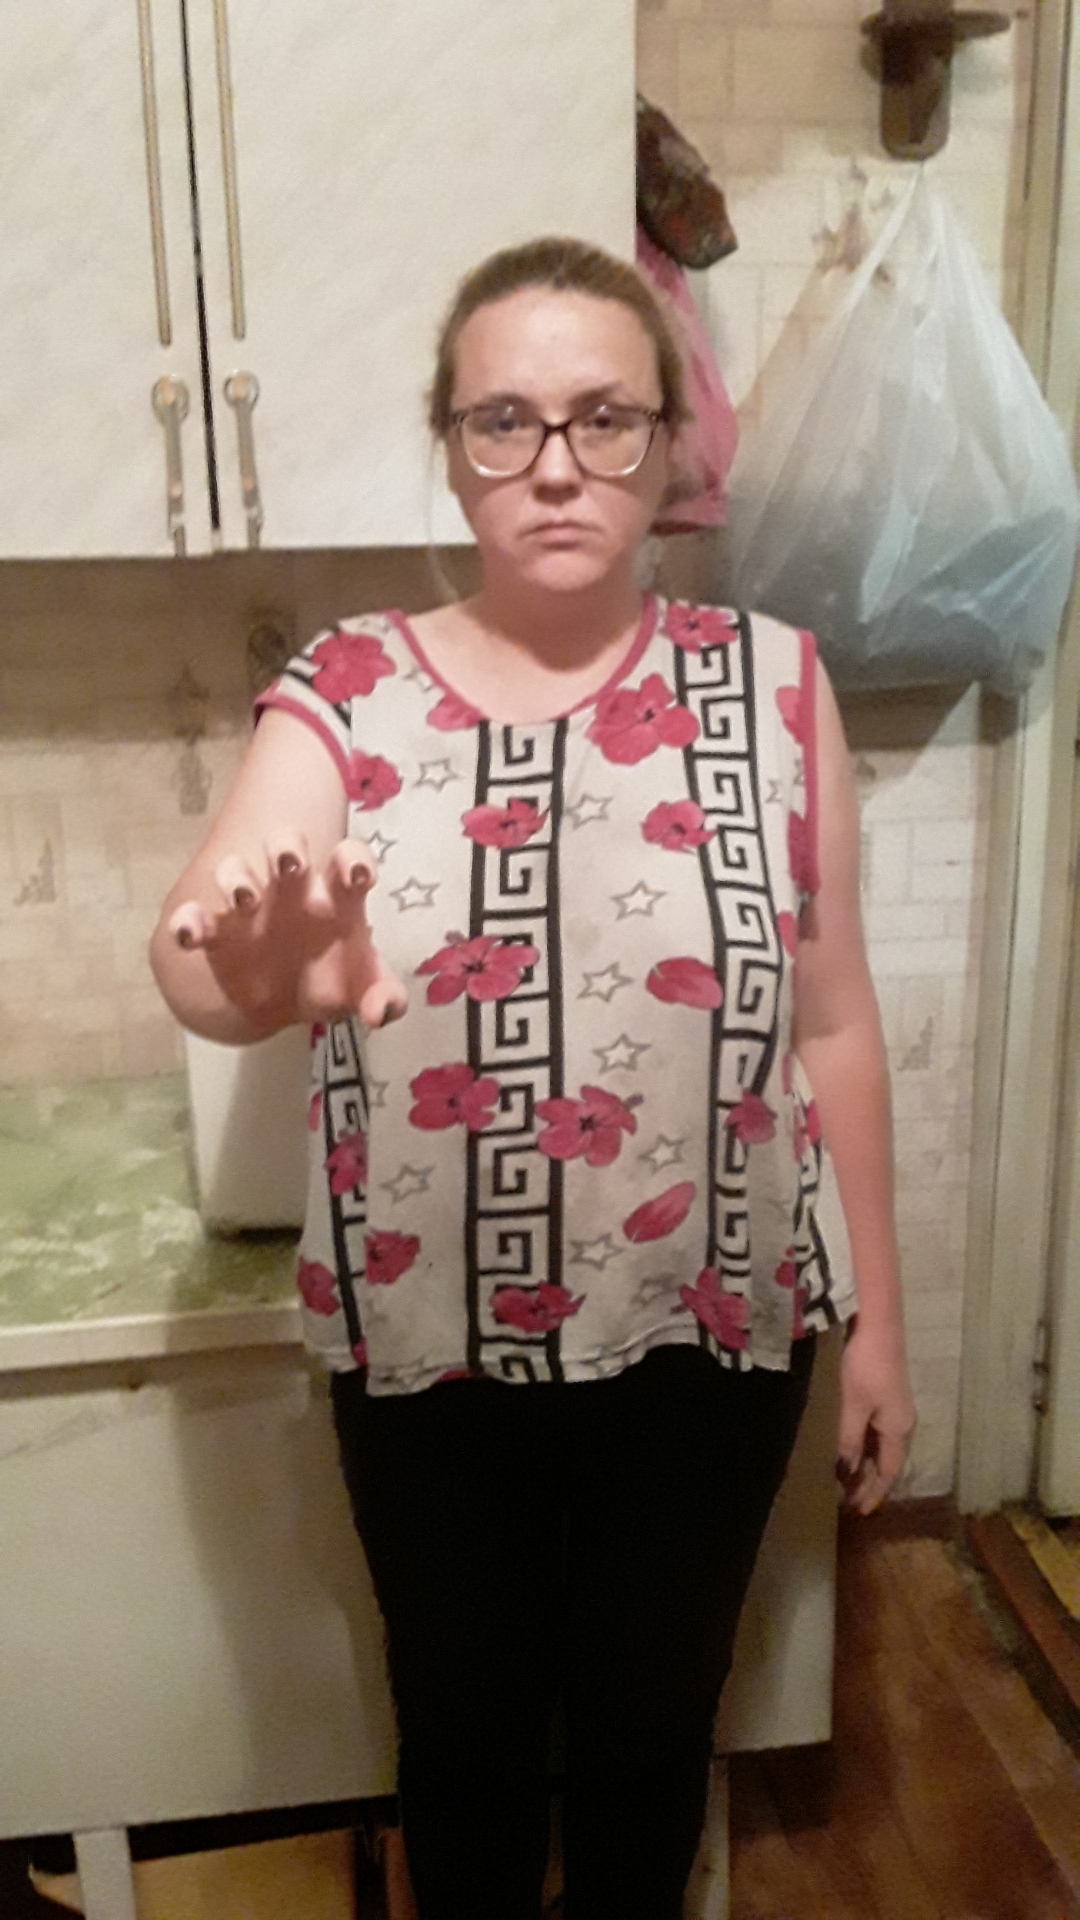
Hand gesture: grabbing